L. A. Pittenger

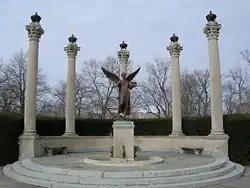
Beneficence Memorial, BSU

Pittenger assumed the presidency of Ball Teachers College after the death of President Benjamin J. Burris in 1927. During Pittenger's presidency, the Indiana General Assembly separated the Ball Teachers College from the Indiana State Normal School and changed the name to Ball State Teachers College. Pittenger resigned in December 1942 due to illness.